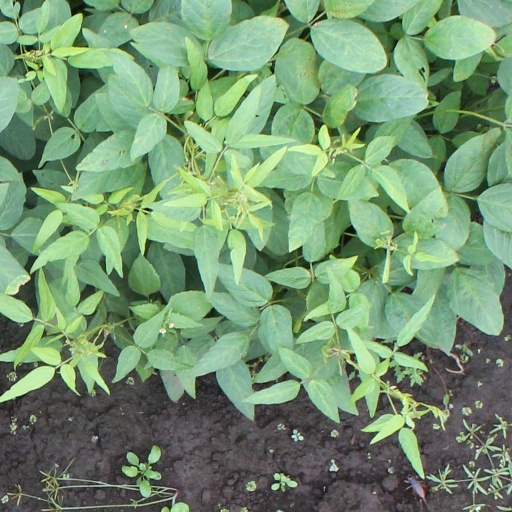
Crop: soybean